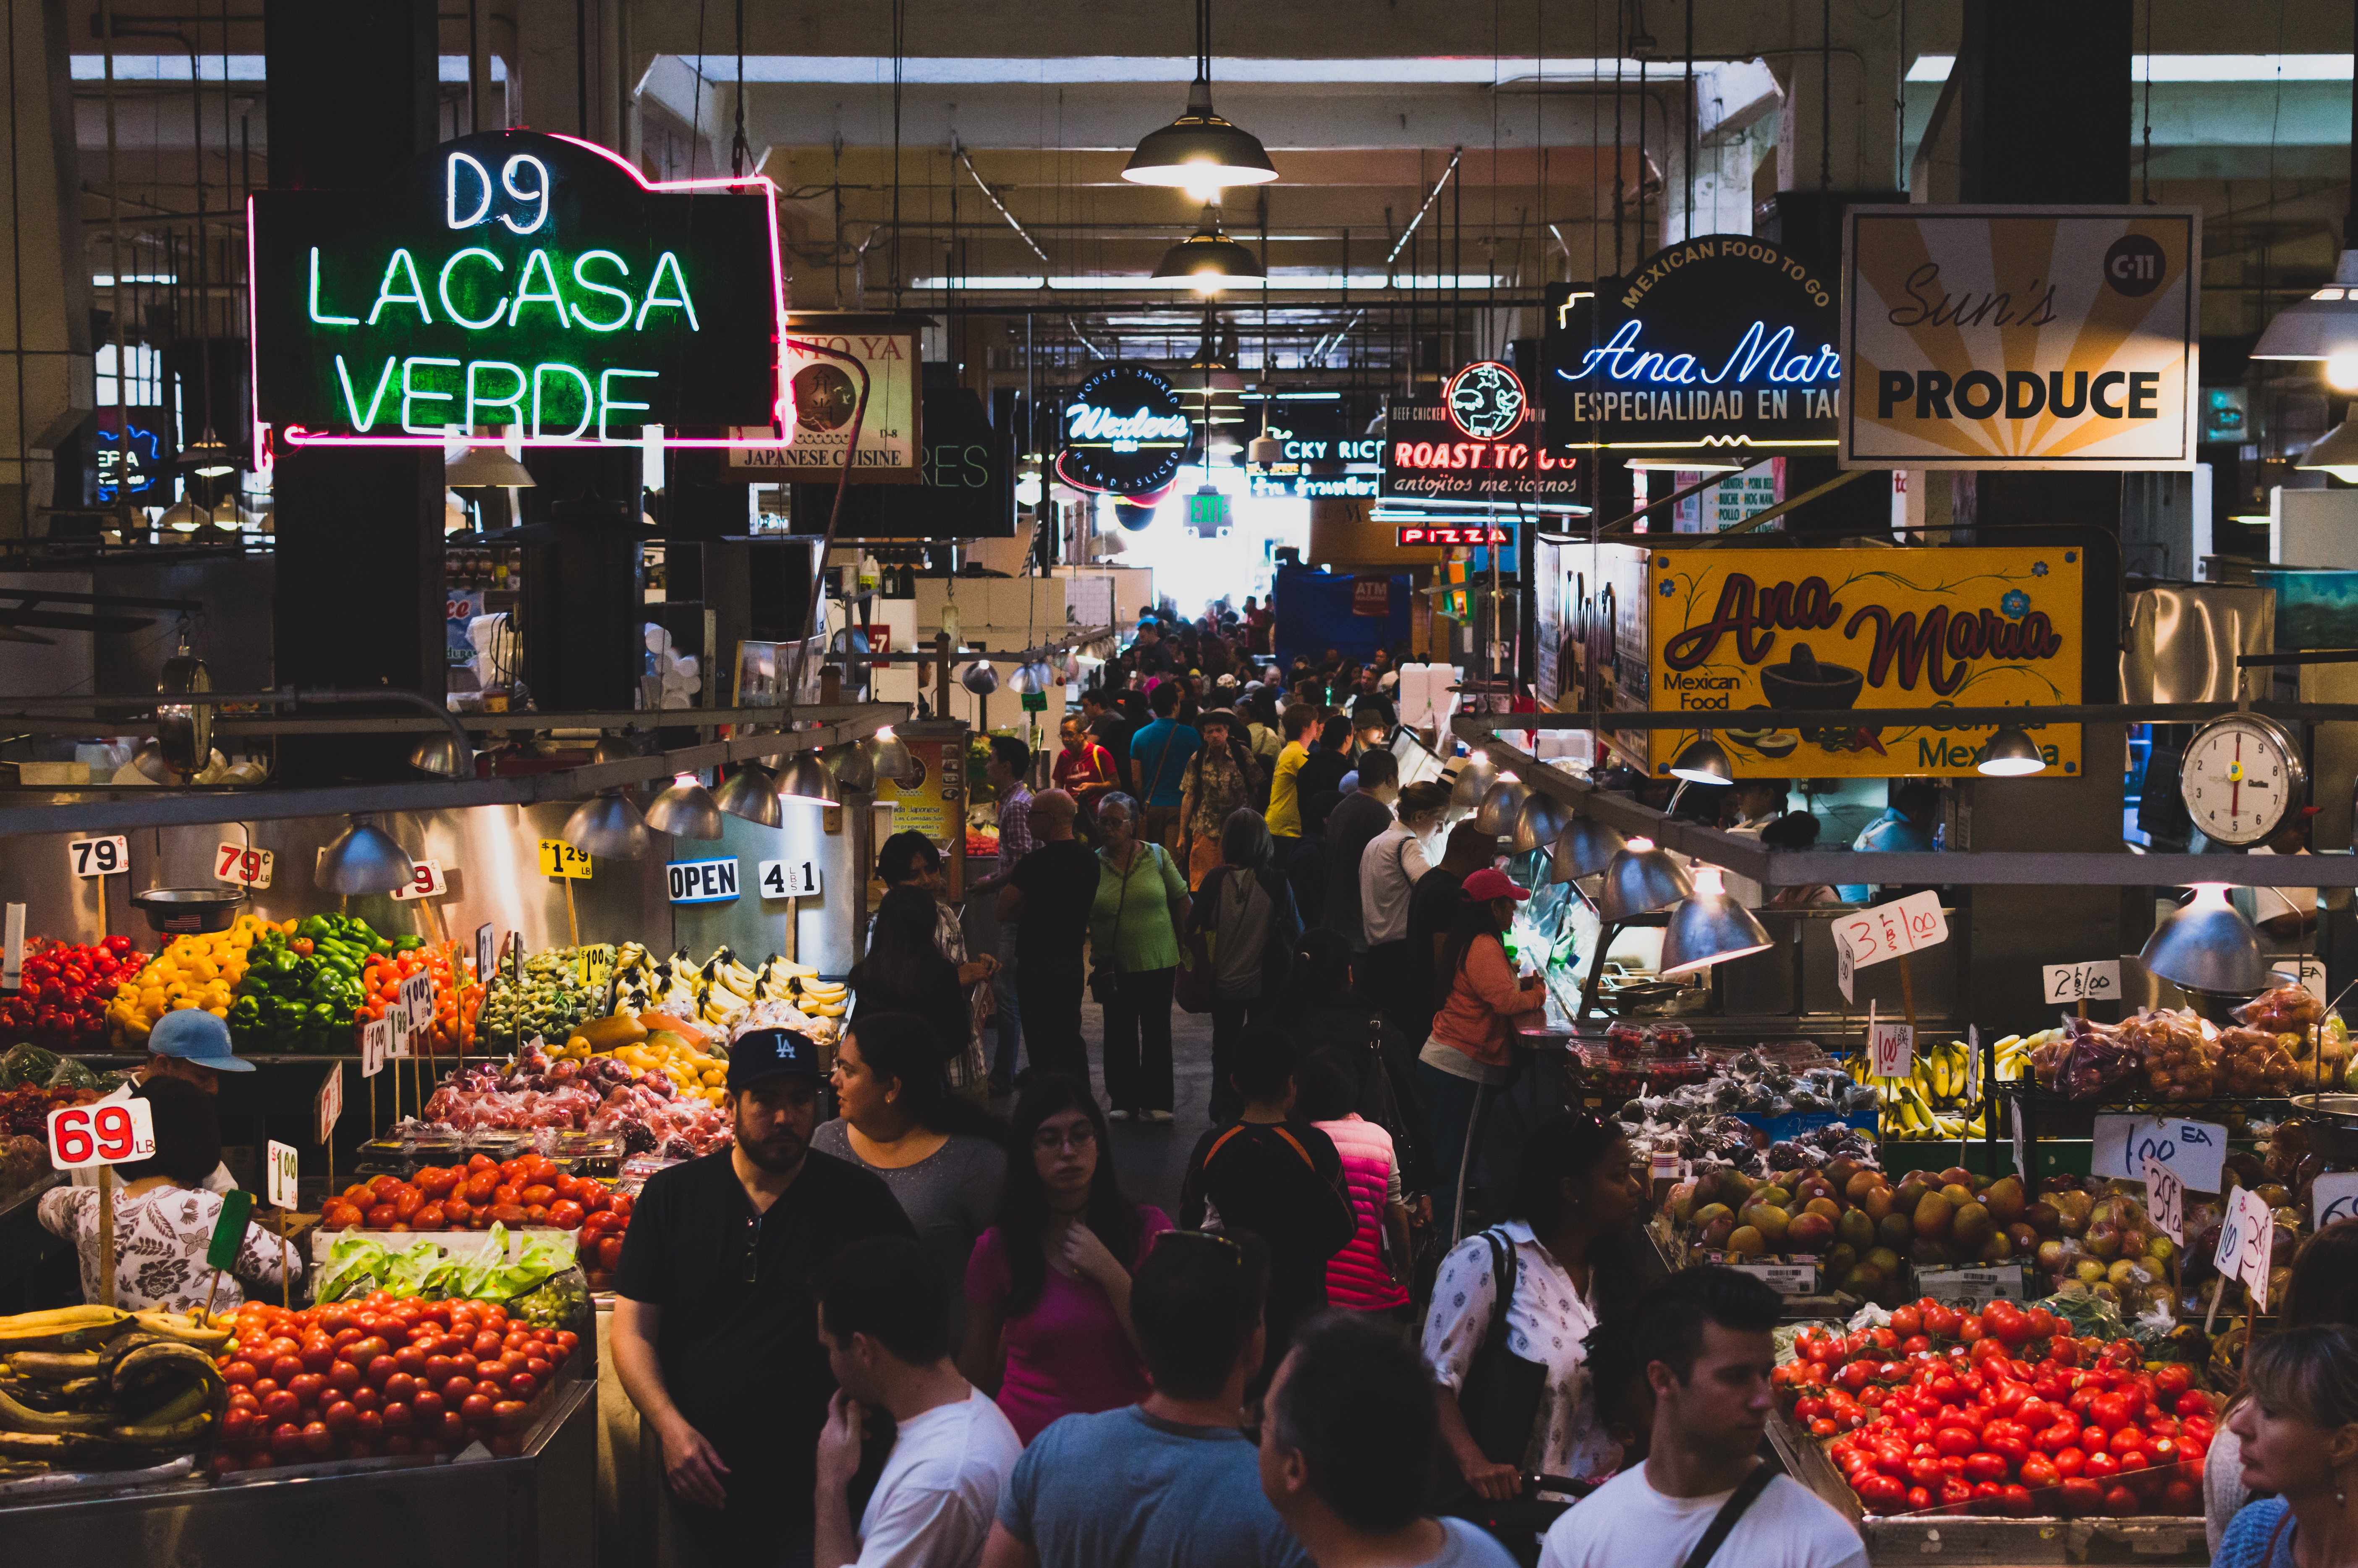
city, meal, vendor, bazaar, market, marketplace, public space, retail, human settlement